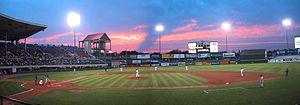
Le McCoy Stadium est un stade de baseball situé à Pawtucket dans l'État de Rhode Island.
Les ligues mineures de baseball sont des ligues de baseball aux États-Unis, au Canada, en République dominicaine et au Venezuela. Les équipes sont liées avec les franchises de la Ligue majeure de baseball. Ces ligues servent à former et à faire progresser les jeunes joueurs de baseball recrutés lors de la draft ou à permettre aux joueurs blessés de revenir progressivement au plus haut niveau.
Les Pawtucket Red Sox sont une équipe de ligue mineure de baseball basée à Pawtucket. Affiliés à la formation de MLB des Boston Red Sox, les PawSox jouent au niveau Triple-A en International League. Cette équipe fut formée en 1973 à la suite du transfert des Louisville Colonels à Pawtucket. L'équipe évolue au McCoy Stadium. À ne pas confondre cette formation avec l'équipe homonyme de double-A qui joua de 1970 à 1972 avant d'être transférée à Bristol.